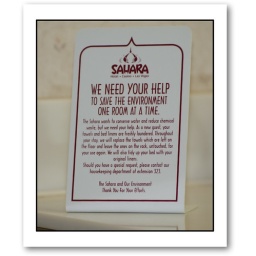
Seen in the bathroom of the Sahara, home of a thousand rooms, a million lights and endless, bottomless buffets. Oh, irony.